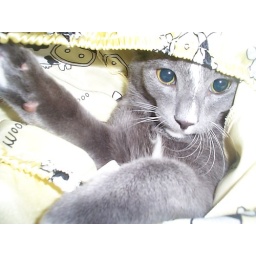
Another pic of Ash being cute in a pair of my PJ pants